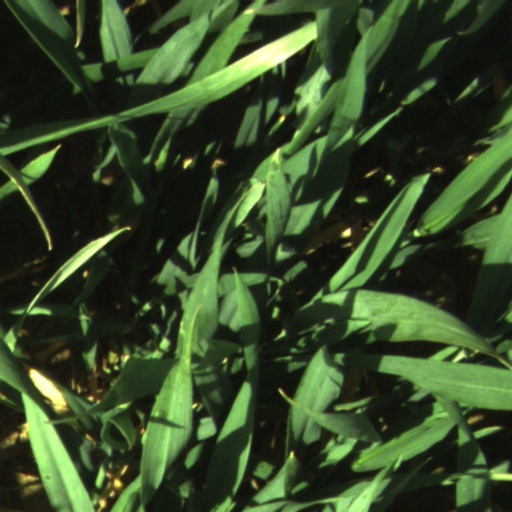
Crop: wheat